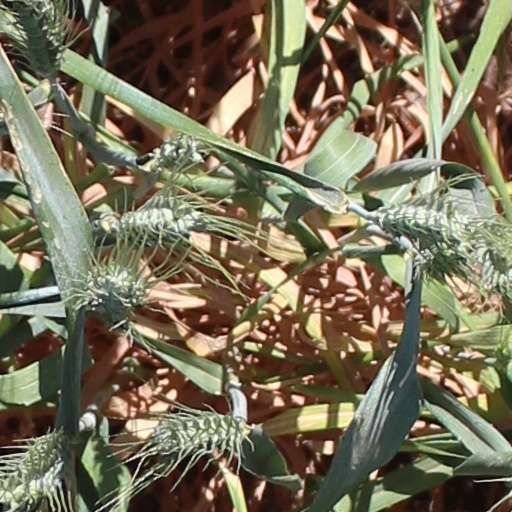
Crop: wheat